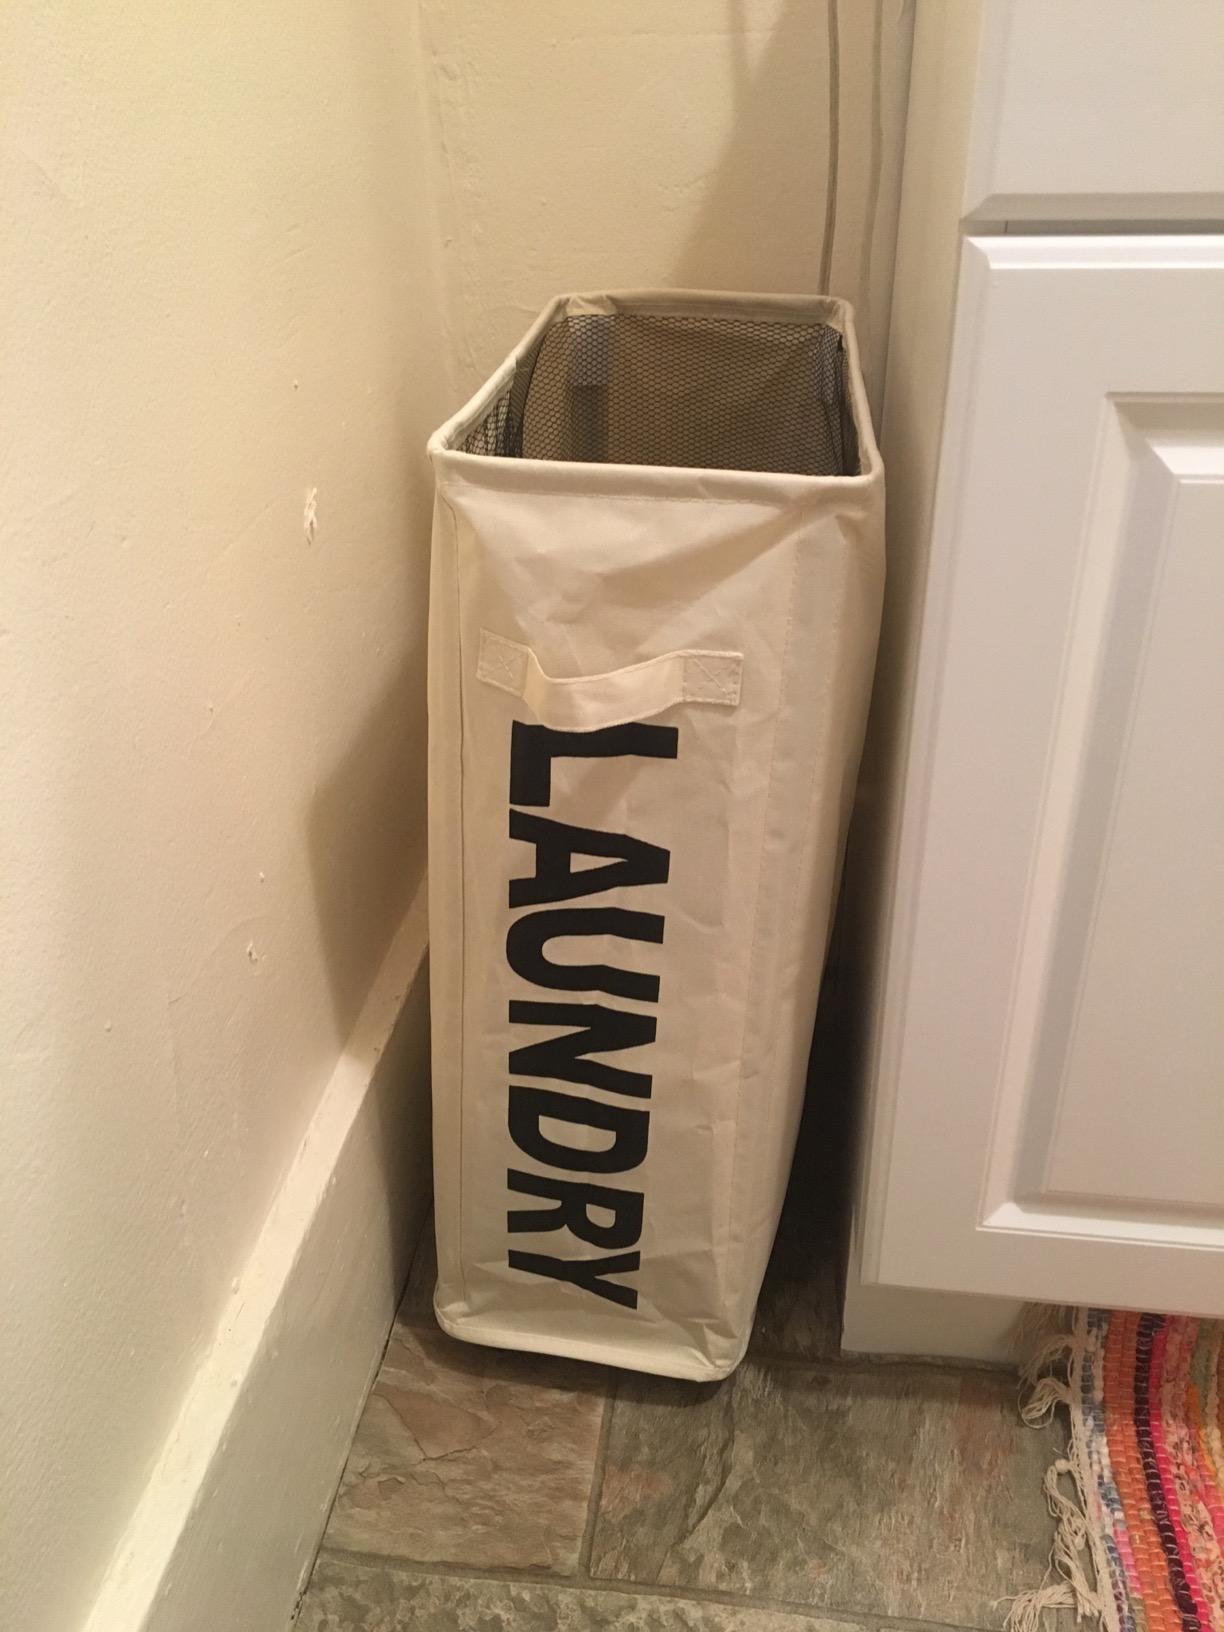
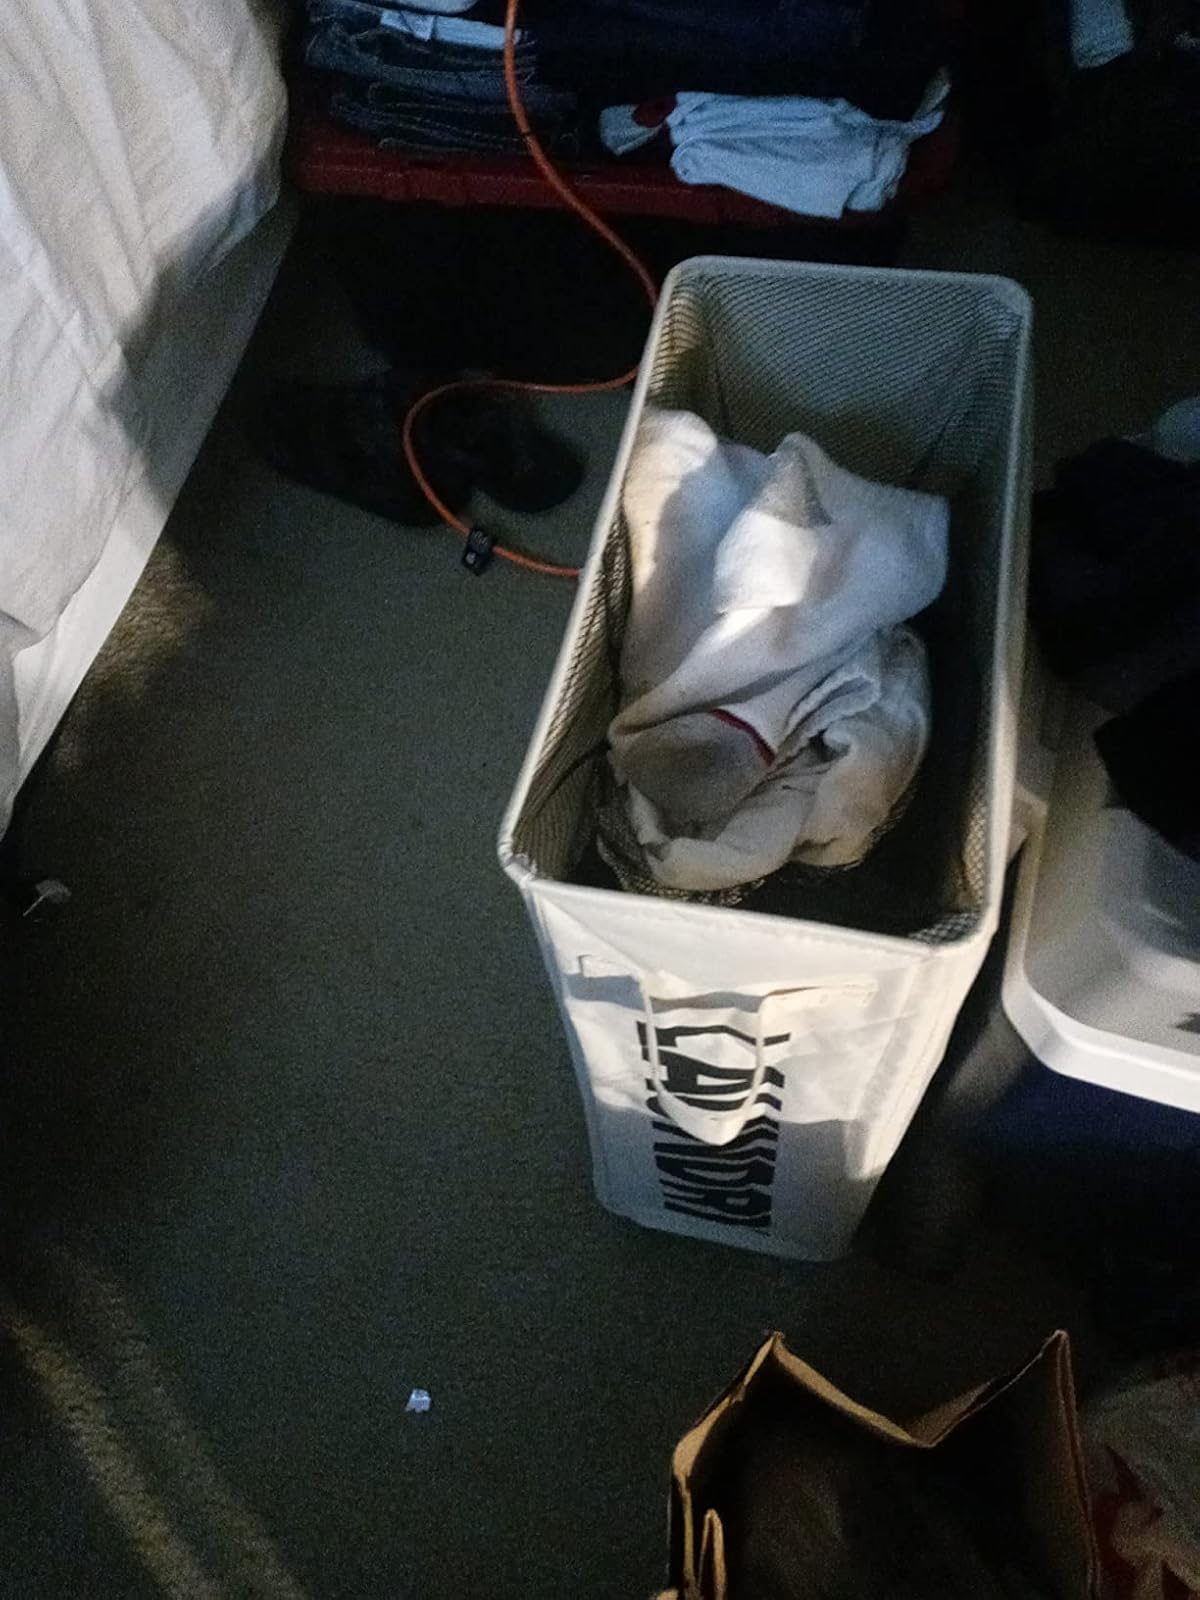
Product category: items_hamper
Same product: yes